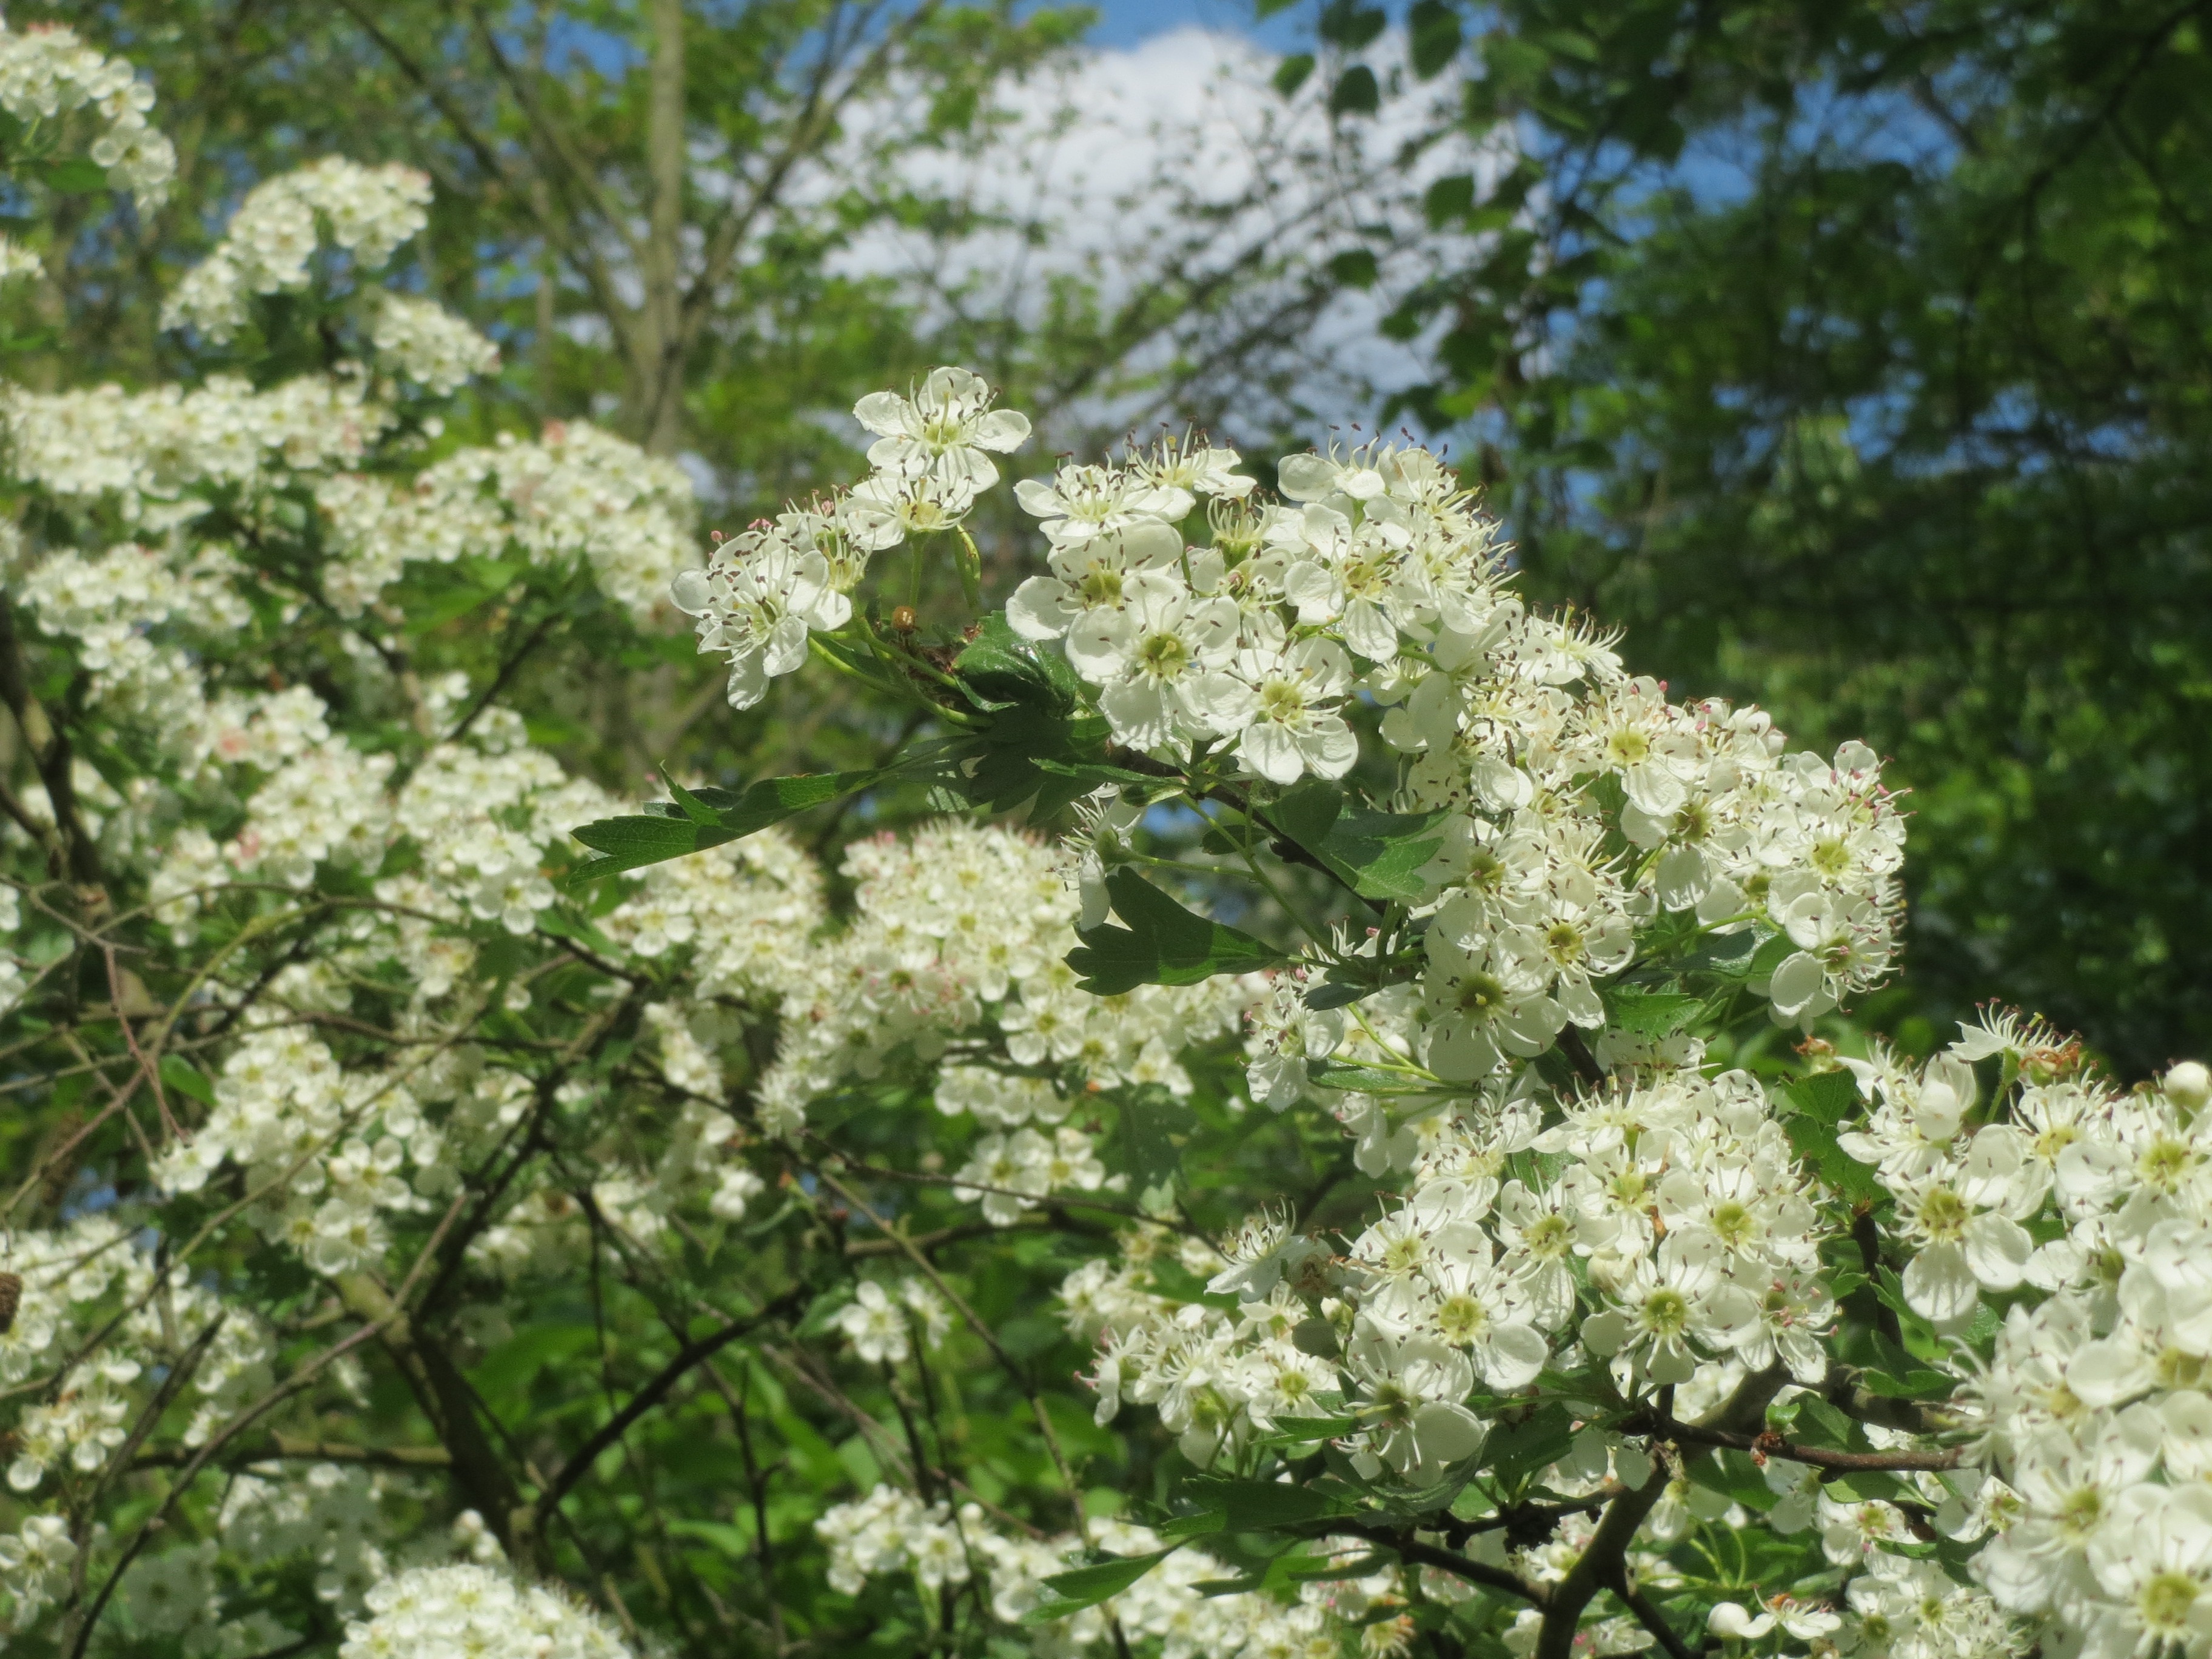
branch, blossom, plant, flower, food, produce, botany, flora, wildflower, shrub, viburnum, may, meadowsweet, flowering plant, rose family, haw, crataegus monogyna, common hawthorn, single seeded hawthorn, mayblossom, maythorn, quickthorn, whitethorn, motherdie, land plant